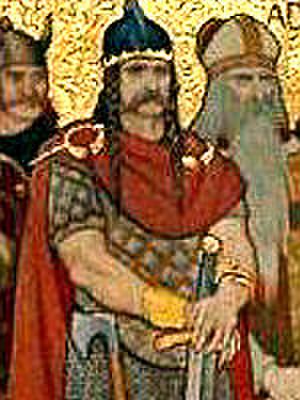
Kenneth 1. af Skotland
Kenneth I mac Alpin var konge af Dalriada fra 834 og konge over hele Skotland fra 846. Han regnes som den første konge af et samlet Skotland, efter at han underlagde sig pikterne. Han var første konge fra Huset Alpin.